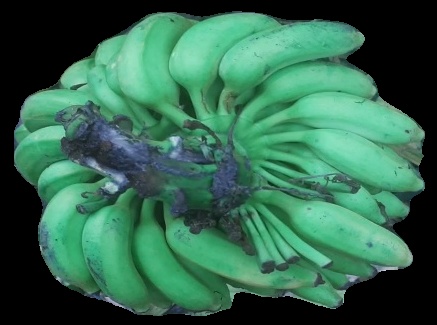
Variety: elakki-bale
Grade: grade1